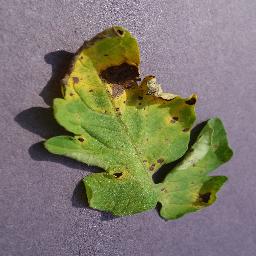
Label: Tomato___Septoria_leaf_spot